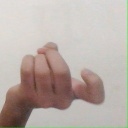
अक्षर: ज